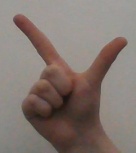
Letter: laam